Moorhouse and South Elmsall Halt railway station

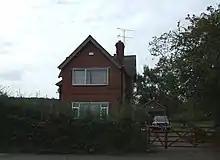
Former station master's house

Opening day was on 28 August 1902 and the station closed, along with the others on the line, on 6 April 1929.